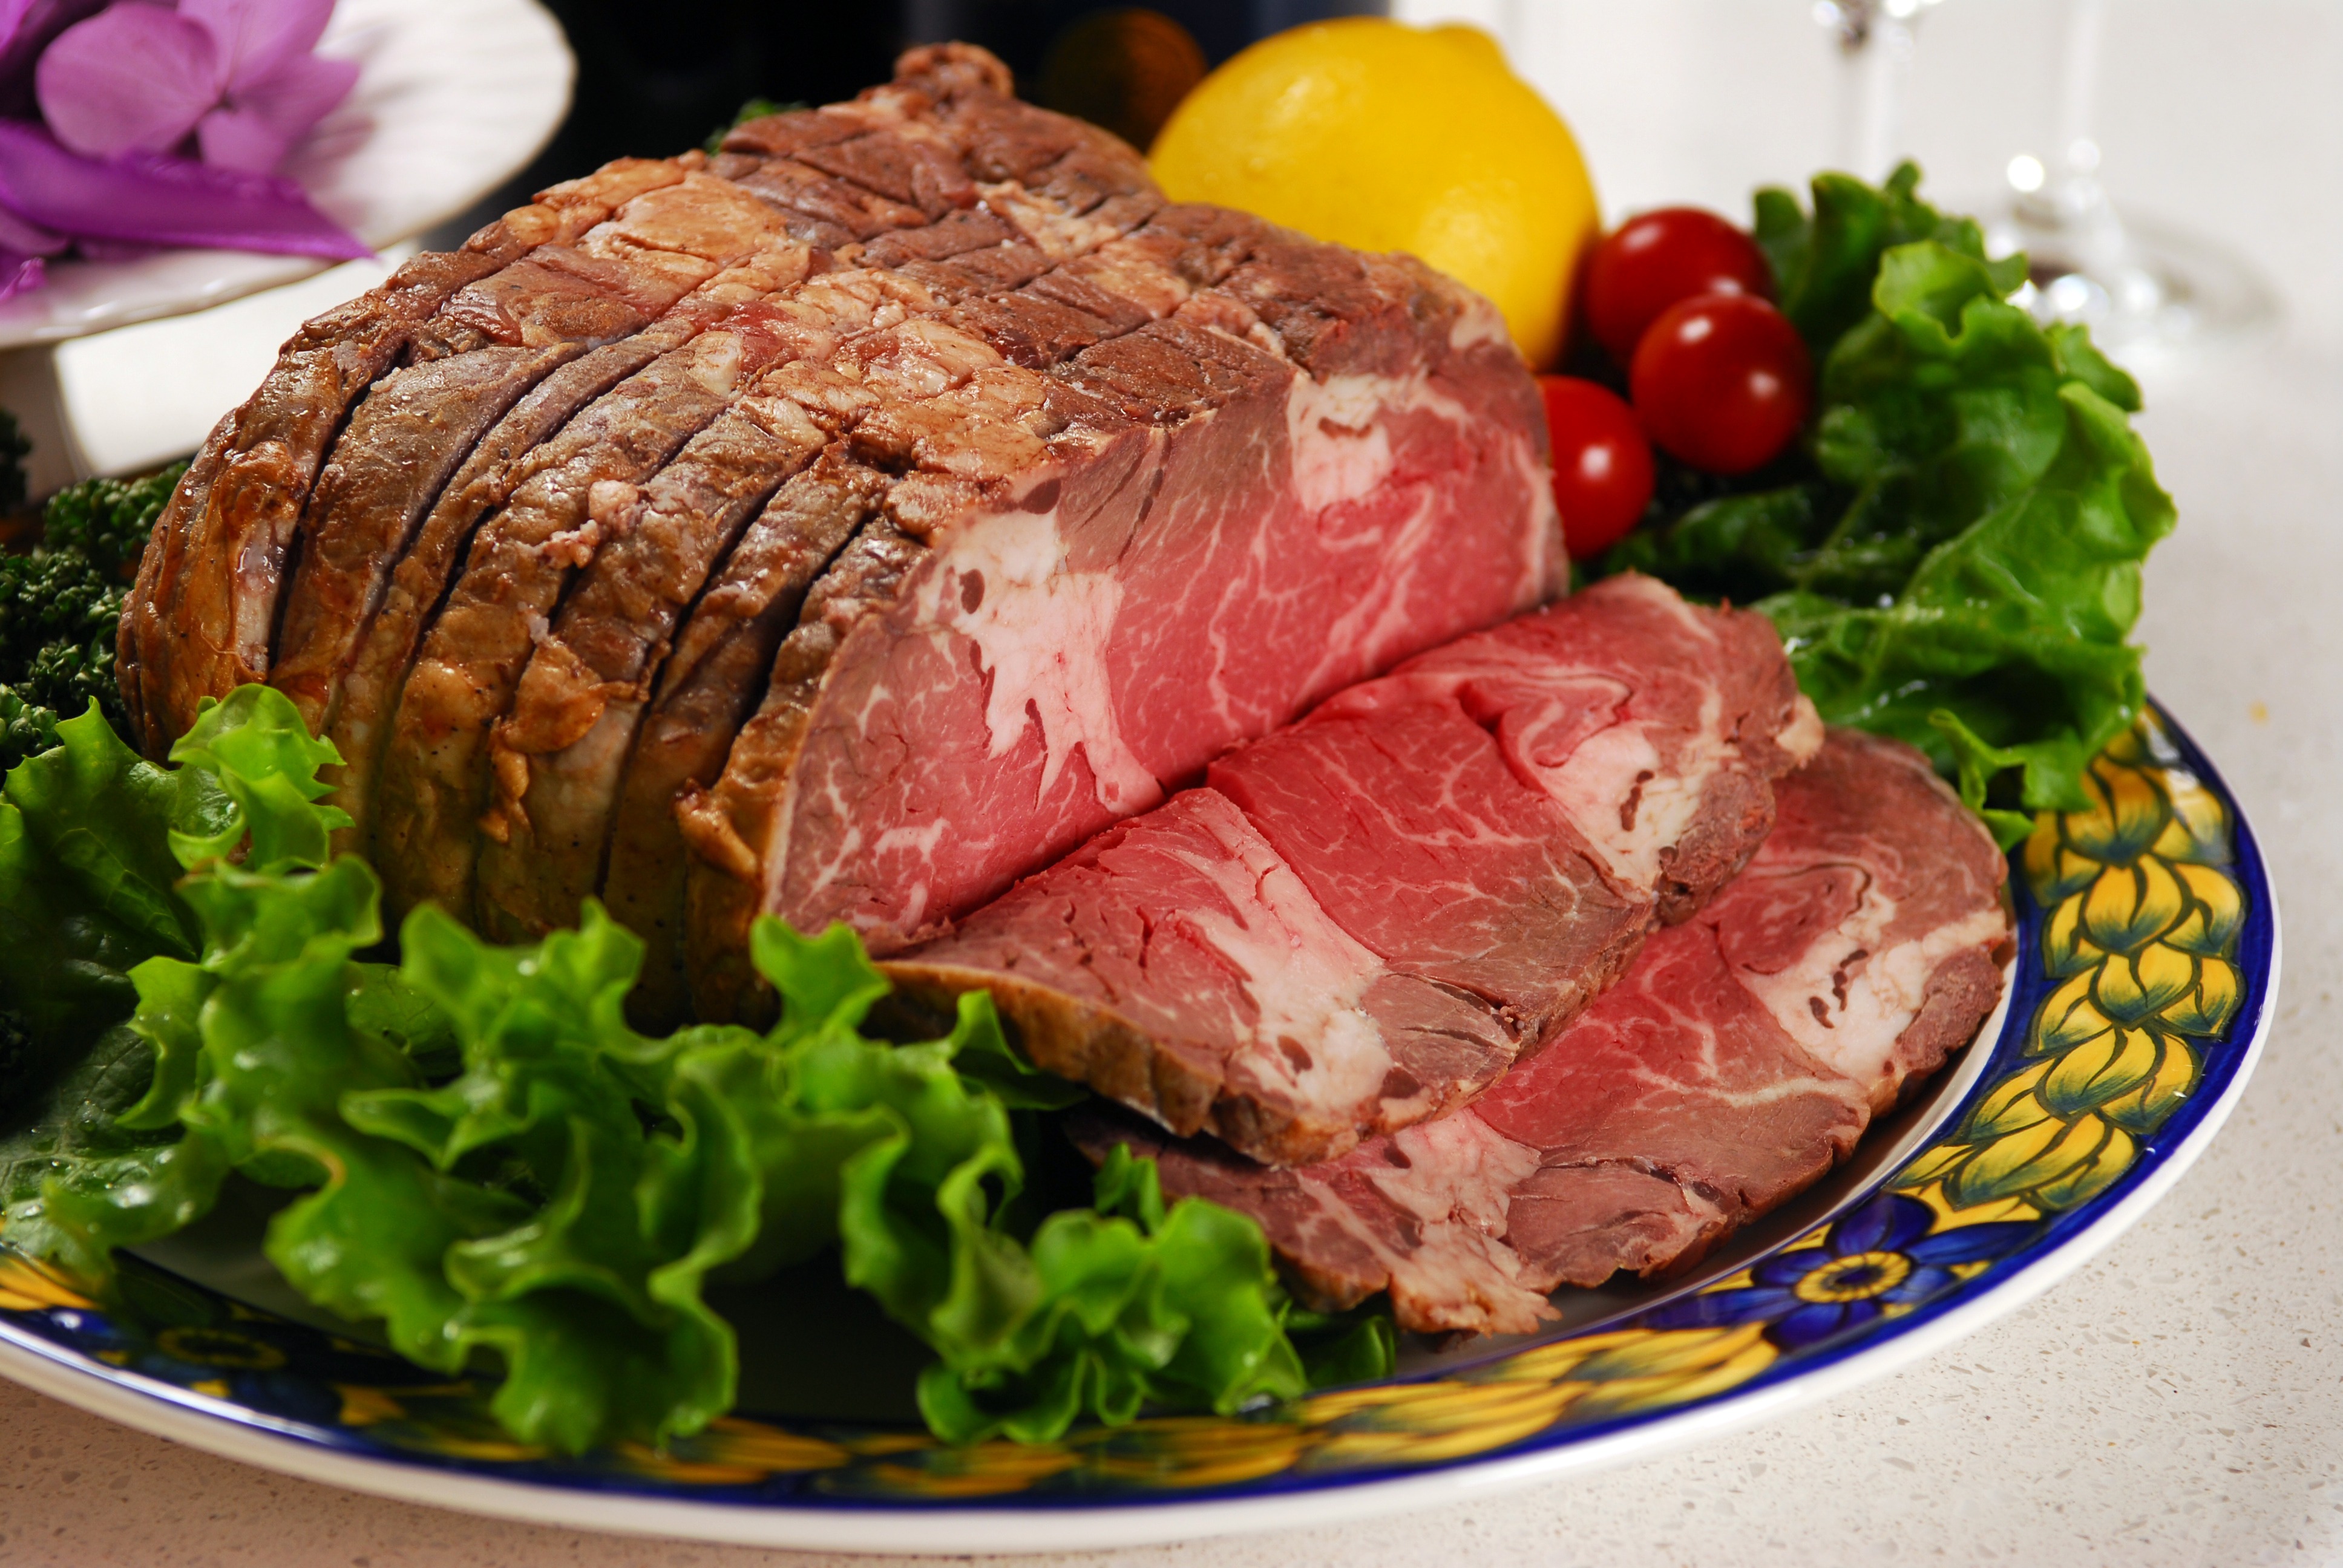
dish, meal, food, fresh, meat, cuisine, beef, delicious, steak, lemon, chunk, vegetables, roasting, greens, red meat, beef tenderloin, lump, rib eye steak, roast beef, animal source foods, kobe beef, sirloin steak, corned beef, lamb and mutton, carne asada